Piura

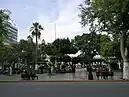
Plaza de Armas

In the 1980s, Piura and the department again experienced an ascending and thriving commercial, industrial and socioeconomic development, despite having been devastated in the 1983 disaster, as a consequence of the El Niño phenomenon, manifested in torrential rains for six months. that affected its industry, commerce and its urban infrastructure. The El Niño phenomenon that occurred from late 1997 to mid-1998 found the city better prepared, although two of its bridges fell and were subsequently replaced. When it seemed that it was going to be a dry season, in February 2017 it began to rain heavily in what later became known as the coastal Niño phenomenon, and in the early hours of March 27, the river overflowed over the center and northern areas. of the city, causing unforeseen damage, affecting health networks and communication routes.